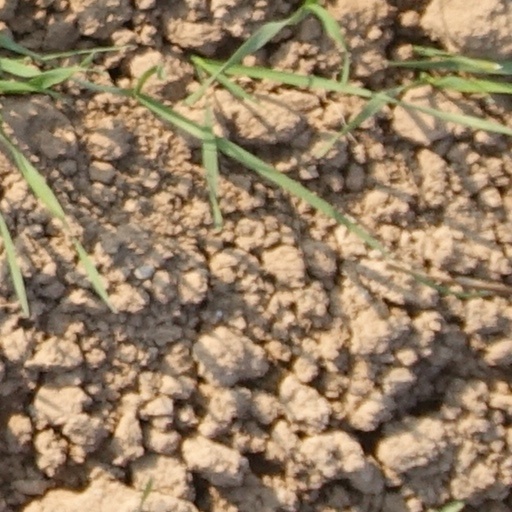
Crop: wheat